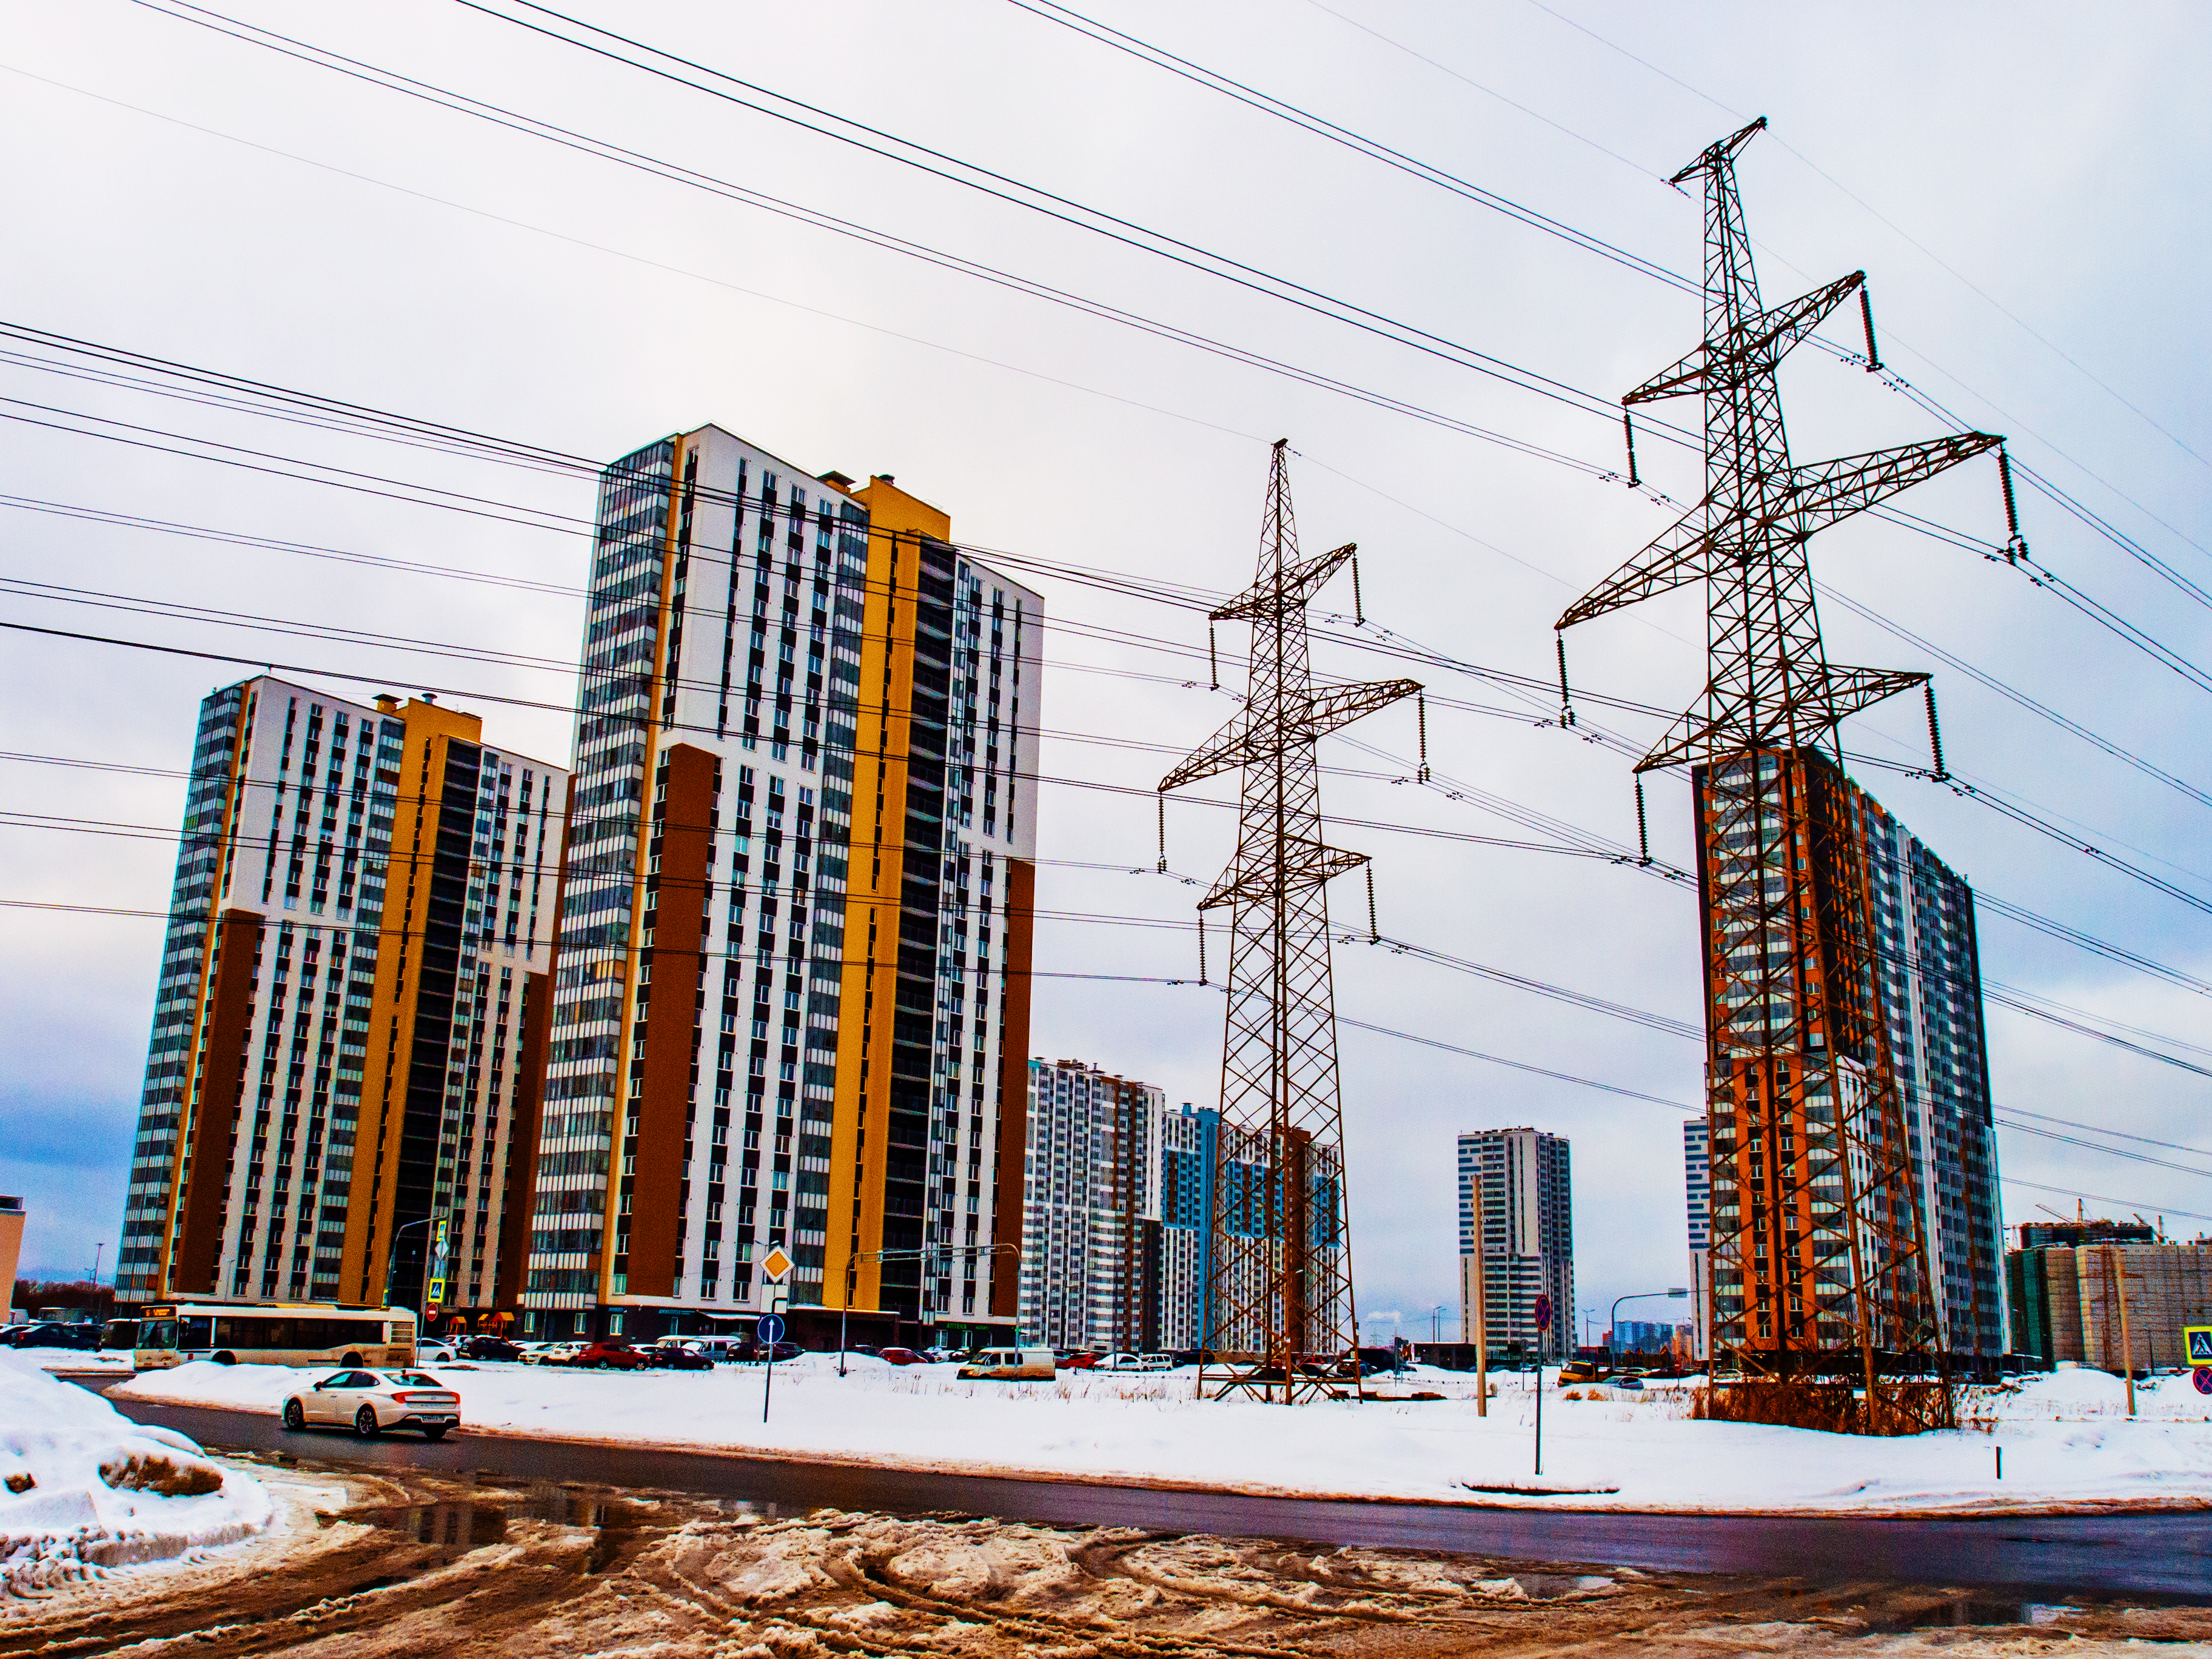
images, sky, building, skyscraper, overhead power line, electricity, tower block, urban design, condominium, cloud, tower, neighbourhood, residential area, snow, city, metropolitan area, cityscape, vehicle, facade, transmission tower, metropolis, crane, electrical supply, public utility, urban area, engineering, mixed use, construction, industry, suburb, commercial building, house, apartment, winter, downtown, road, landscape, roof, wire, illustration, skyline, metal, transport, project, street, symmetry, freezing, construction equipment, painting